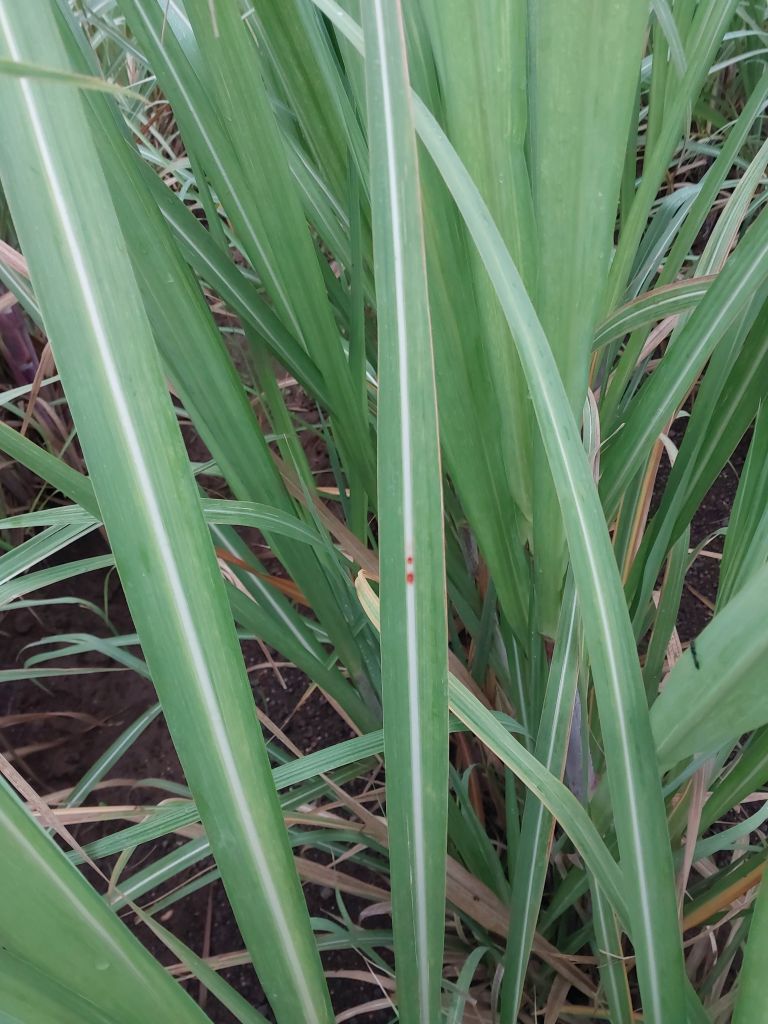
Label: Brown Spot